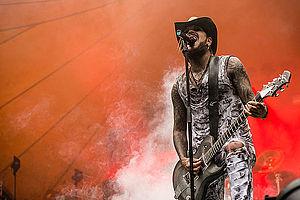
Lord of the Lost est un groupe de metal gothique allemand formé à Hambourg en 2007.